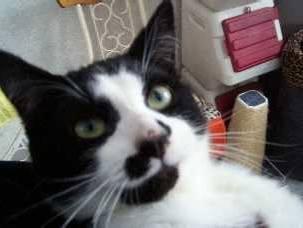
cat